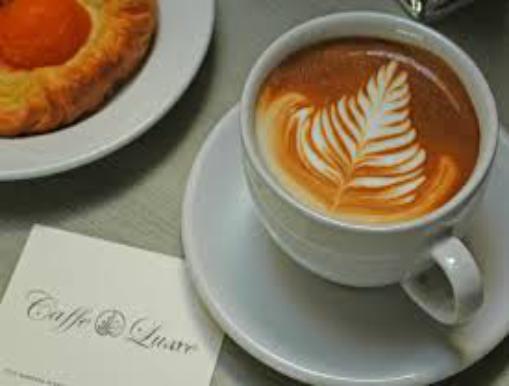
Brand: Caffe Luxxe
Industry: Food